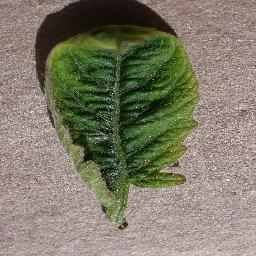
Label: Tomato___Tomato_Yellow_Leaf_Curl_Virus